Jacques Dyel du Parquet

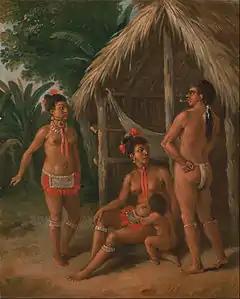

In 1637 du Parquet concluded a truce with the Island Caribs under which the French would hold the leeward coast and the Caribs the remainder of the island.